Le Peletier station

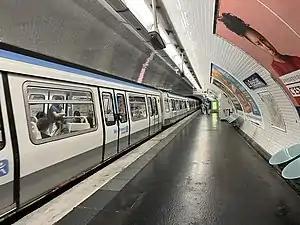
Station platforms

Le Peletier is a station on Line 7 of the Paris Métro. Located in the 9th arrondissement, it was belatedly opened on June 6, 1911, seven months after the inauguration of Line 7. It is named after the nearby Rue le Peletier, which was named after Louis Peletier, who was the last but one "Prévôt des marchands de Paris" (provost of the merchants of Paris) between 1784 and 1789. This feudal position was abolished in the French Revolution.